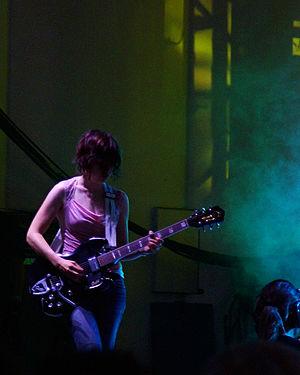
Carrie Rachel Grace Brownstein, née le 27 septembre 1974, est une musicienne et actrice américaine, surtout connue comme la chanteuse et guitariste de Sleater-Kinney, groupe de rock féminin originaire d'Olympia, dans l'État de Washington. Elle joue aussi l'un des deux principaux rôles dans la série télévisée humoristique Portlandia.